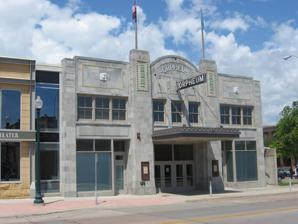
Building: Orpheum Theater (Sioux Falls)
Country: United States of America
Year built: 1913
Theater in Sioux Falls, South Dakota, US Orpheum Theater Former names Orpheum Theatre, Sioux Falls Community Playhouse Address 315 North Phillips Avenue Sioux Falls, South Dakota USA Coordinates 43°33′2″N 96°43′38.2″W / 43.55056°N 96.727278°W / 43.55056; -96.727278 ( Orpheum Theatre ) Opened October 2, 1913 ( 1913-10-02 ) Website www .siouxfallsorpheum .com Orpheum Theatre U.S. National Register of Historic Places Area less than one acre Architectural style Prairie School Adaption , Neoclassical NRHP reference No. 83003016 Added to NRHP June 23, 1983 The Orpheum Theater (historically spelled Orpheum Theatre ), formerly the Sioux Falls Community Playhouse , is a historic theater at 315 North Phillips Avenue in downtown Sioux Falls, South Dakota , United States. It is the oldest theater in Sioux Falls and was listed on the National Register of Historic Places in 1983. Originally, it hosted vaudeville performances, and briefly served as a movie theater before being converted again into a stage theater, which it remains today. History Establishment and vaudeville The Orpheum Theatre was founded by Frank and Lawrence Solari (operating as the Solari Brothers). It was built over a period of several weeks in 1913 for a total price of $63,200 and officially opened on October 2 of that year. The theater mainly booked vaudeville acts during this period, most of which came in from Chicago or New York City. Notable performers at the Orpheum included Jack Benny ; Stan Laurel ; Edgar Bergen ; Eddie Foy Sr. and his children, the Seven Little Foys; and Phil Baker . A railroad spur was built to the backdoor of the auditorium that allowed performing companies to transport heavy equipment, props, and animals. In 1919, the Orpheum Theatre was sold to the theatre management company Finklestein and Reuben, who employed the Minneapolis -based Liebenberg and Kaplan architectural firm to work on renovations. At this time, various businesses occupied the flanking wings on either side of the theater's main entrance, and the top level served as apartments. In 1927, the Orpheum was purchased by Minnesota Amusement Company and was converted into a movie theater , which had become increasingly popular by that time. However, movies could not sustain the theater, and attendance at the Orpheum waned. The building gradually became unused and sat abandoned for decades. Sioux Falls Community Playhouse In 1954, the Sioux Falls Community Playhouse purchased and renovated the property, and it has been used as a stage theater since. Teen Theatre and Children's Theatre programs were arranged in 1961, later merging into the Young People's Theatre program. Further renovations were carried out in 1975 by Spitznagel Partners of Sioux Falls; this also descreased the available audience seating to 692. On June 23, 1983, it was listed on the National Register of Historic Places for its status as the oldest surviving theater in Sioux Falls, as well as its well-preserved architectural design. In 1994, the Sioux Falls Community Center purchased the King of Clubs building at 319 North Phillips, two plots to the south of the Orpheum, and renamed it the Anne Zabel Actor's Studio. The former King of Clubs building had been built in 1949 and had hosted a variety of businesses, most notably a club, but over the years also hosted a liquor store, flooring store, a tailor, travel agent, and several bars. They intended to join that building to the Orpheum with the "Link to the Future", creating one large theater complex spanning the block; construction began in 1995. The Link, however, proved much more expensive to construct than the playhouse had anticipated, and the Sioux Falls Community Playhouse suffered financially. In 2000, the City of Sioux Falls purchased the Actor's Studio, the Orpheum Theater for $475,000, and the unfinished Link for $275,000 to prevent the complex from having to sell its furnishings and close. The Sioux Falls Community Playhouse organization still closed on April 30, 2002. In 2003, a few remaining Sioux Falls Community Playhouse members restarted the local community theatre group as the Sioux Empire Community Theatre Inc. and in 2021 rebranded as to The Premiere Playhouse .The Premiere Playhouse currently has offices in the Orpheum Theater Center and produces 4-8 productions a year on the Orpheum Theater's historic stage. The theater itself remained open and operational in the city's name, allowing outside groups to rent the theater for their shows. In 2005, the city announced it would set aside nearly $1.1 million for its renovations to begin the following year. SMG was contracted to manage the theater at that time. On July 1, 2019, Washington Pavilion Management Inc. took over management; the company is so named for the nearby Washington Pavilion of Arts and Science , which it also oversees. Architecture The Orpheum Theater is crafted in a blend of Neoclassical and Prairie School architectural styles, with its symmetrical, clean lines and geometric ornamentation. The front of the building is covered in light gray terra cotta blocks cut to resemble marble. It is two stories tall, with one added story above the backstage. It has a recessed front entrance sheltered by a metal marquee and two large flanking wings with plate glass windows on either side. Two large pillars rise far above the building's flat roofline and divide the front into three bays ; three double-hung windows sit inside the second story of each of these bays. Large letters reading "Orpheum" are arranged in a semi-circle at the building's cornice , directly above the front entrance. Stucco was added to the side and rear walls in 1975. An addition measuring 30 by 50 feet (9.1 by 15.2 m) was constructed adjacent to the alley behind the building in 1978. At its opening, the Orpheum Theater advertised 1,000 seats in its main floor and balcony, and also stressed its fireproofing measures. Today, the theater seats 686. The main lobby was originally decorated with oil paintings. The marble walls and tile floors survive today. Two ticket booths were positioned on either side of the entrance, and a restroom was located further inside. Under the main stage were seven dressing rooms for performers to use. Four of the six intricate murals that were painted on the friezes and ceilings had survived decades of neglect; two others were restored in 2009 by the Minneapolis-based Midwest Art Conservation Center. Later remodels added new heating and sprinkler systems, restrooms, and a fire curtain . The stairways and lobby have also been renovated. Notes